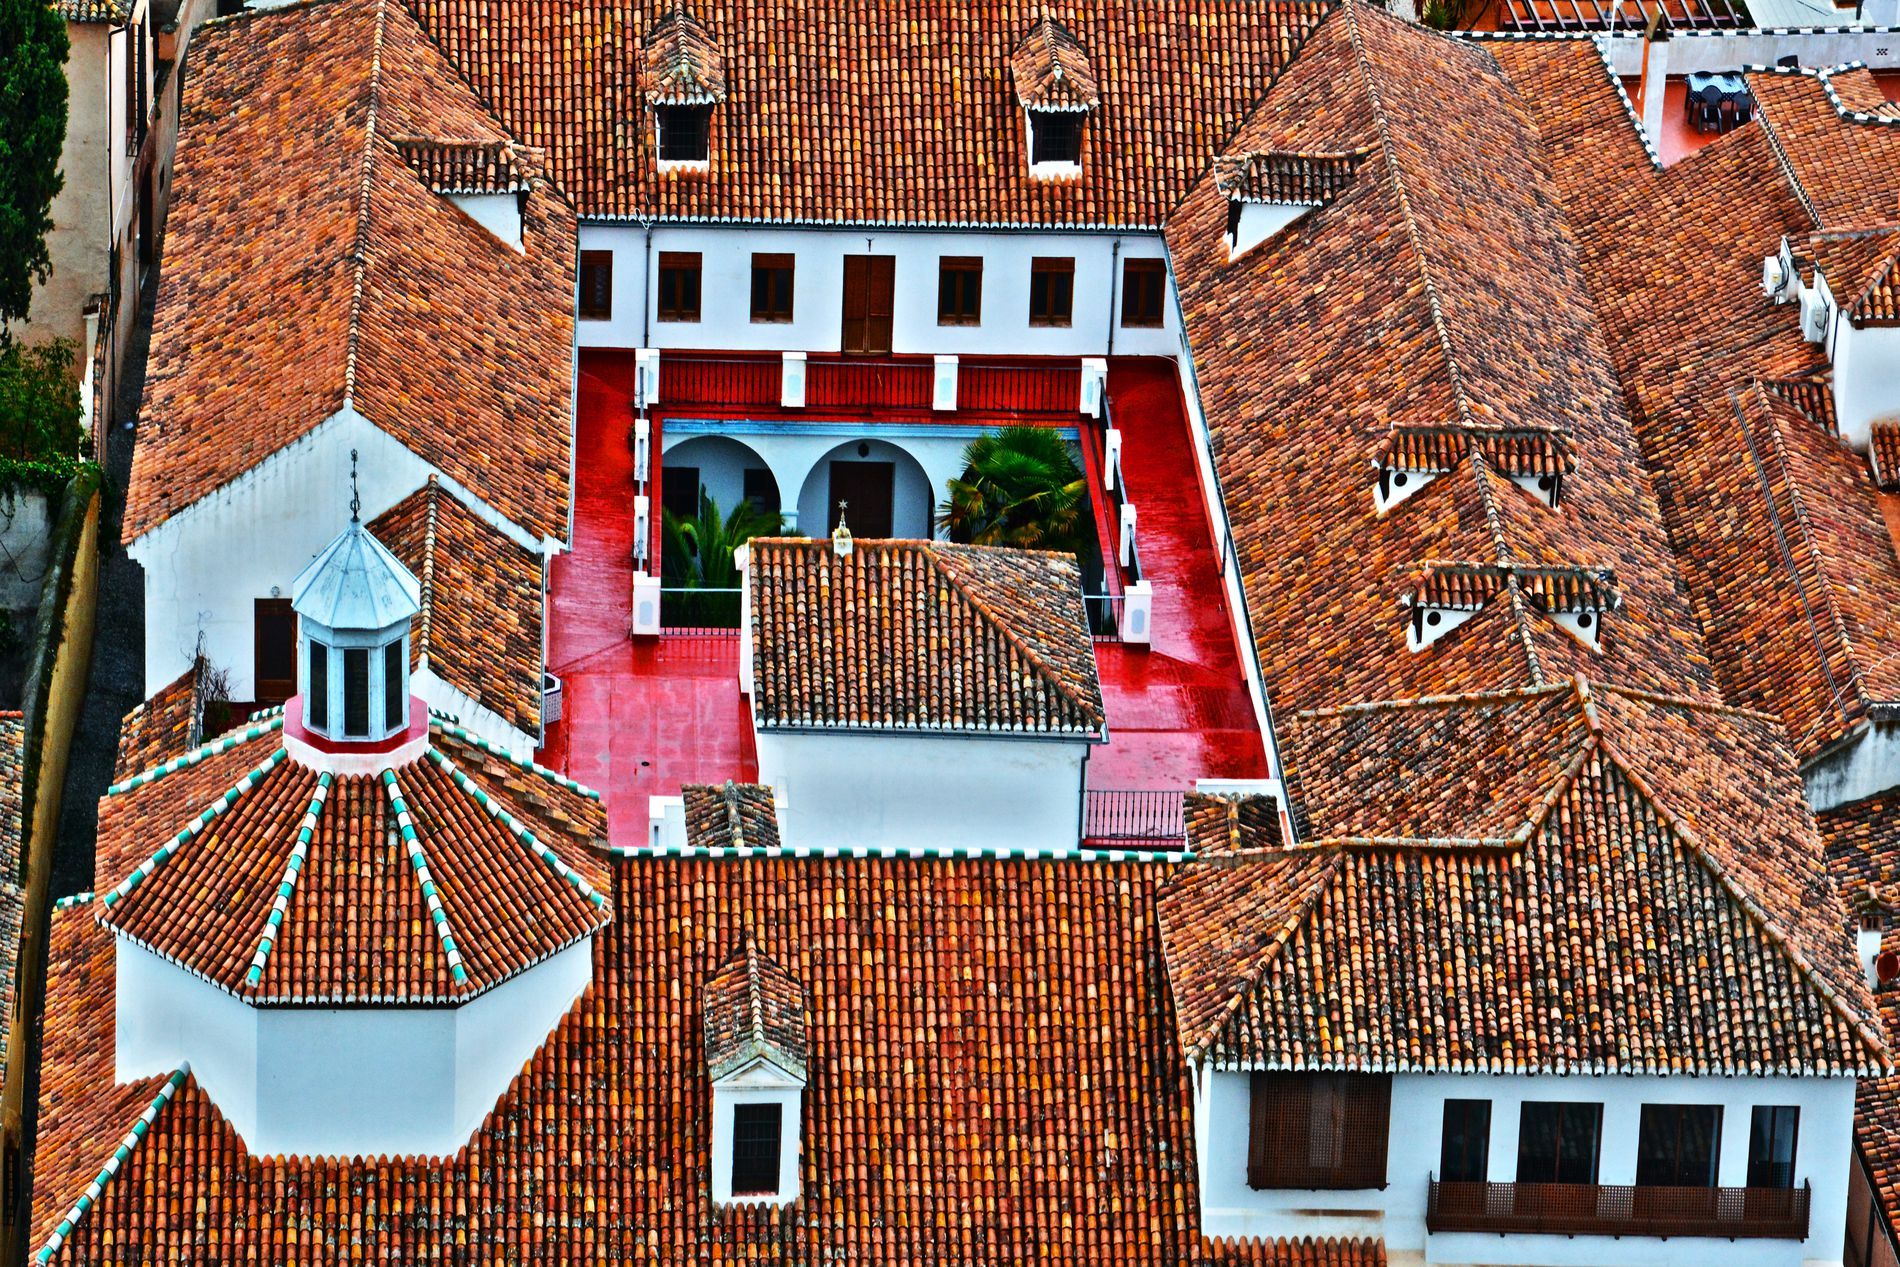
Courtyard building with terracotta rooftops
A Courtyard building of Spanish style featuring white walls and terracotta tile rooftops, with multiple windows and some doors.
A cupola with a pointed roof stands at one corner of the building.
Shot from a bird's-eye view, this architectural photograph captures the geometric layout of a courtyard building.
The color palette contrasts terracotta roofs against white walls and red courtyard floors.
Labels: Architecture, Building, House, Housing, Roof, Tile Roof, Cupola, Aerial view, window, Door
Camera: NIKON CORPORATION NIKON D5200
Lens: 18.0-105.0 mm f/3.5-5.6, AF-S DX VR Zoom-Nikkor 18-105mm f/3.5-5.6G ED
Aperture: F9.5
Exposure: 1/250 sec
ISO: 1000
Focal length: 85.0 mm